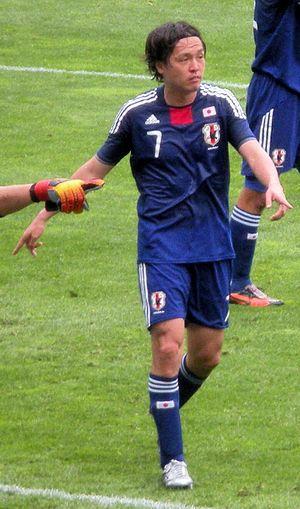
Yasuhito Endō est un footballeur japonais né le 28 janvier 1980 à Kagoshima. Il joue au poste de milieu offensif ou défensif.